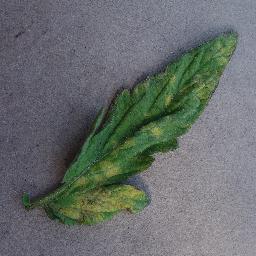
Label: Tomato___Leaf_Mold